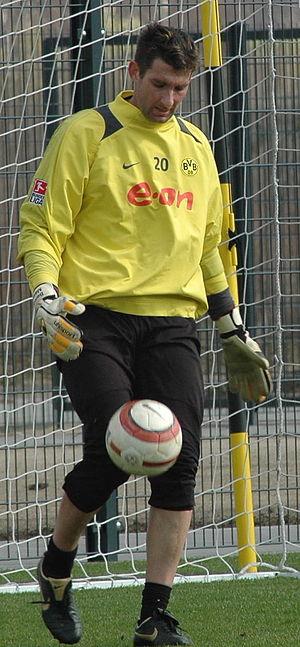
Bernd Meier est un footballeur allemand né le 11 février 1972 à Rain, et décédé le 2 août 2012 à Donauworth.